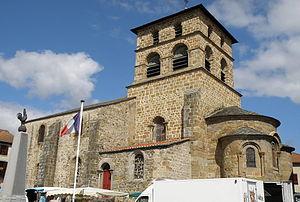
Retournac, dép. de la Haute-Loire, France (Auvergne). Église Saint-Jean-Baptiste, flanc sud, clocher et abside.
L'église Saint-Jean-Baptiste est une église catholique située à Retournac, en France. De style roman, elle date de la fin du XIIᵉ siècle.